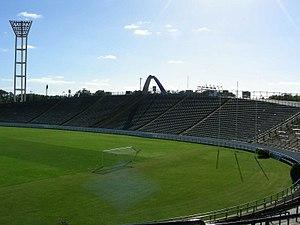
L'équipe de Hongrie de football est l'équipe nationale qui représente la Hongrie lors des compétitions internationales masculines de football, sous l'égide de la Fédération hongroise de football. Elle consiste en une sélection des meilleurs joueurs hongrois.